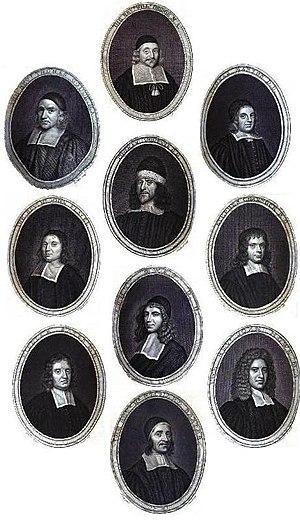
Le puritanisme est un courant spirituel du calvinisme qui désirait « purifier » l'Église d'Angleterre du catholicisme à partir de 1559 et en Nouvelle-Angleterre à partir de 1630.